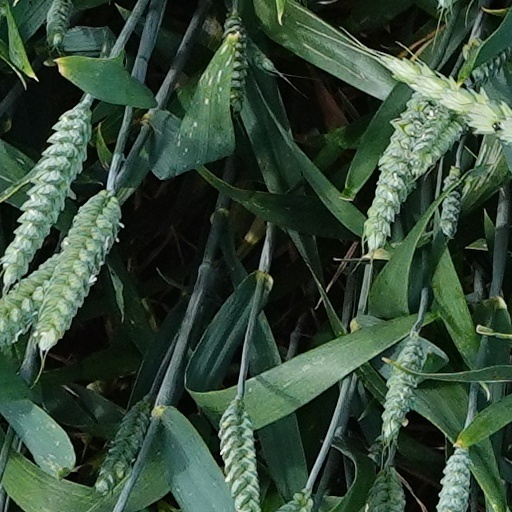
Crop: wheat